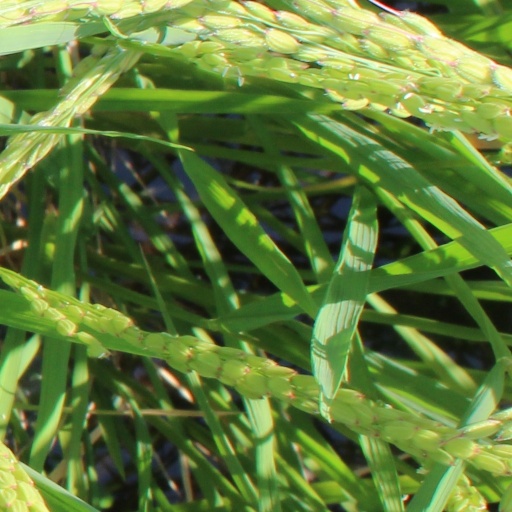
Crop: rice